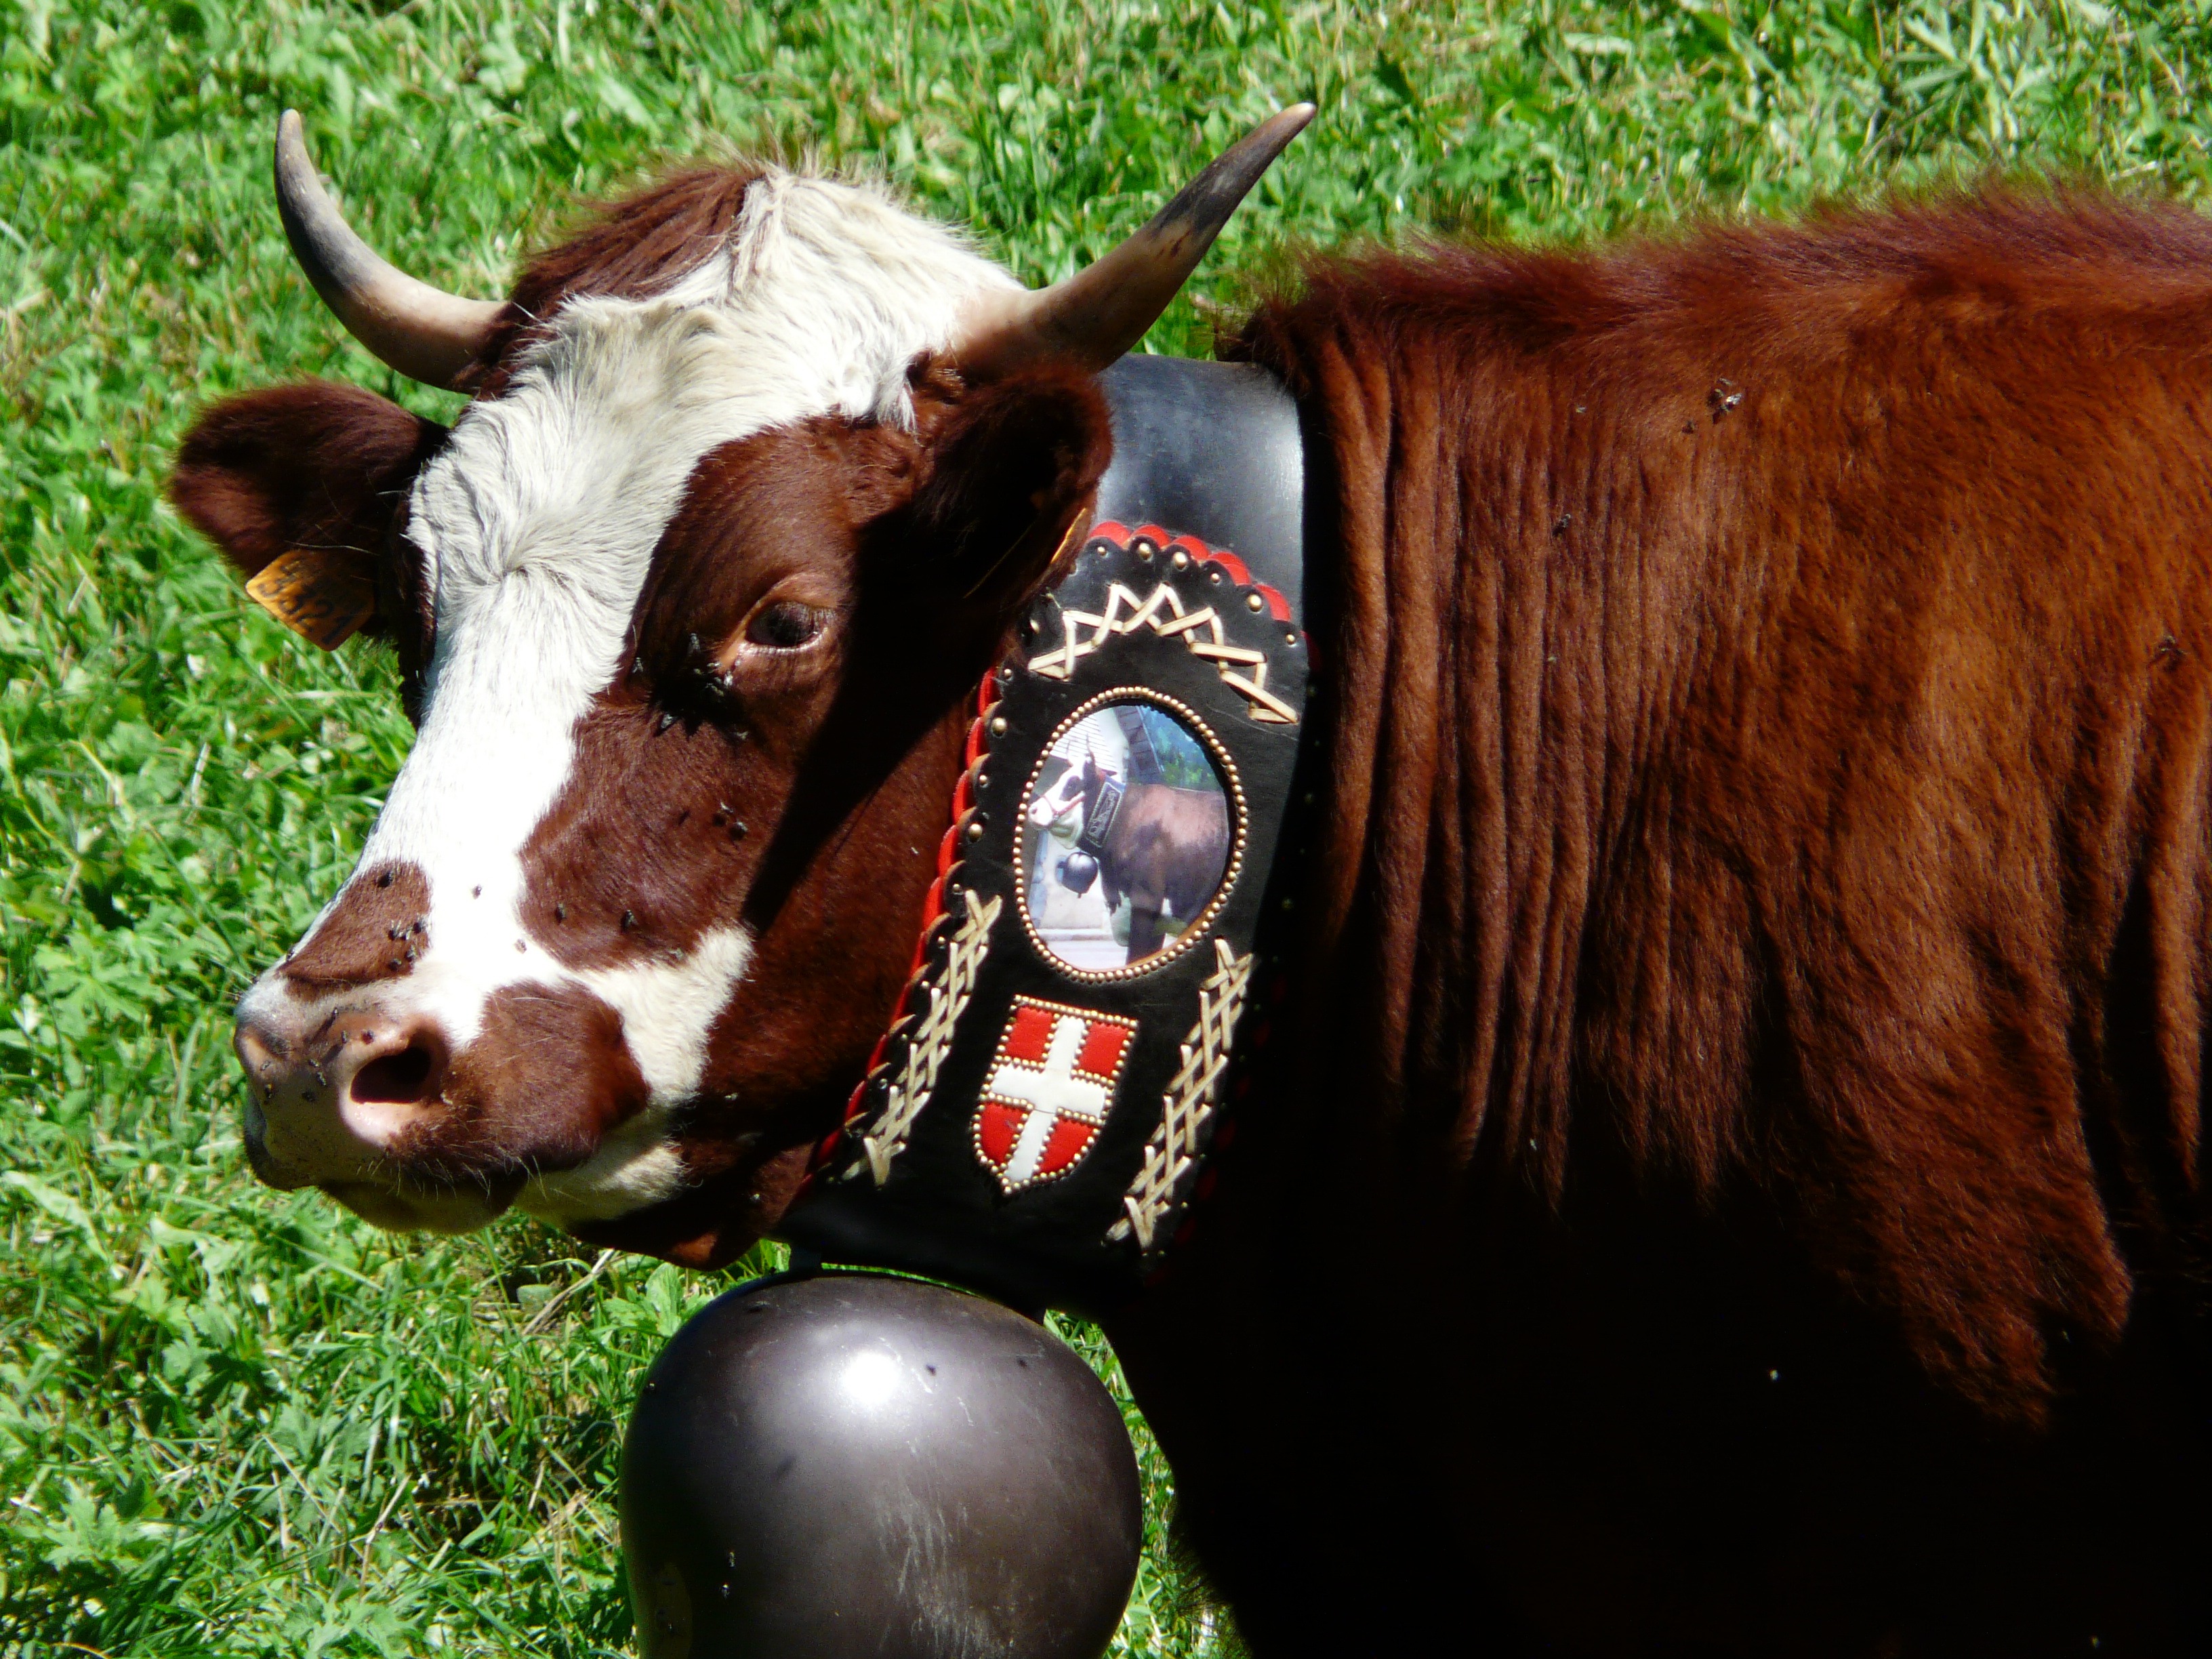
grass, bell, cow, cattle, pasture, mammal, abundance, calf, bull, alps, vertebrate, ox, dairy cow, cattle like mammal, texas longhorn